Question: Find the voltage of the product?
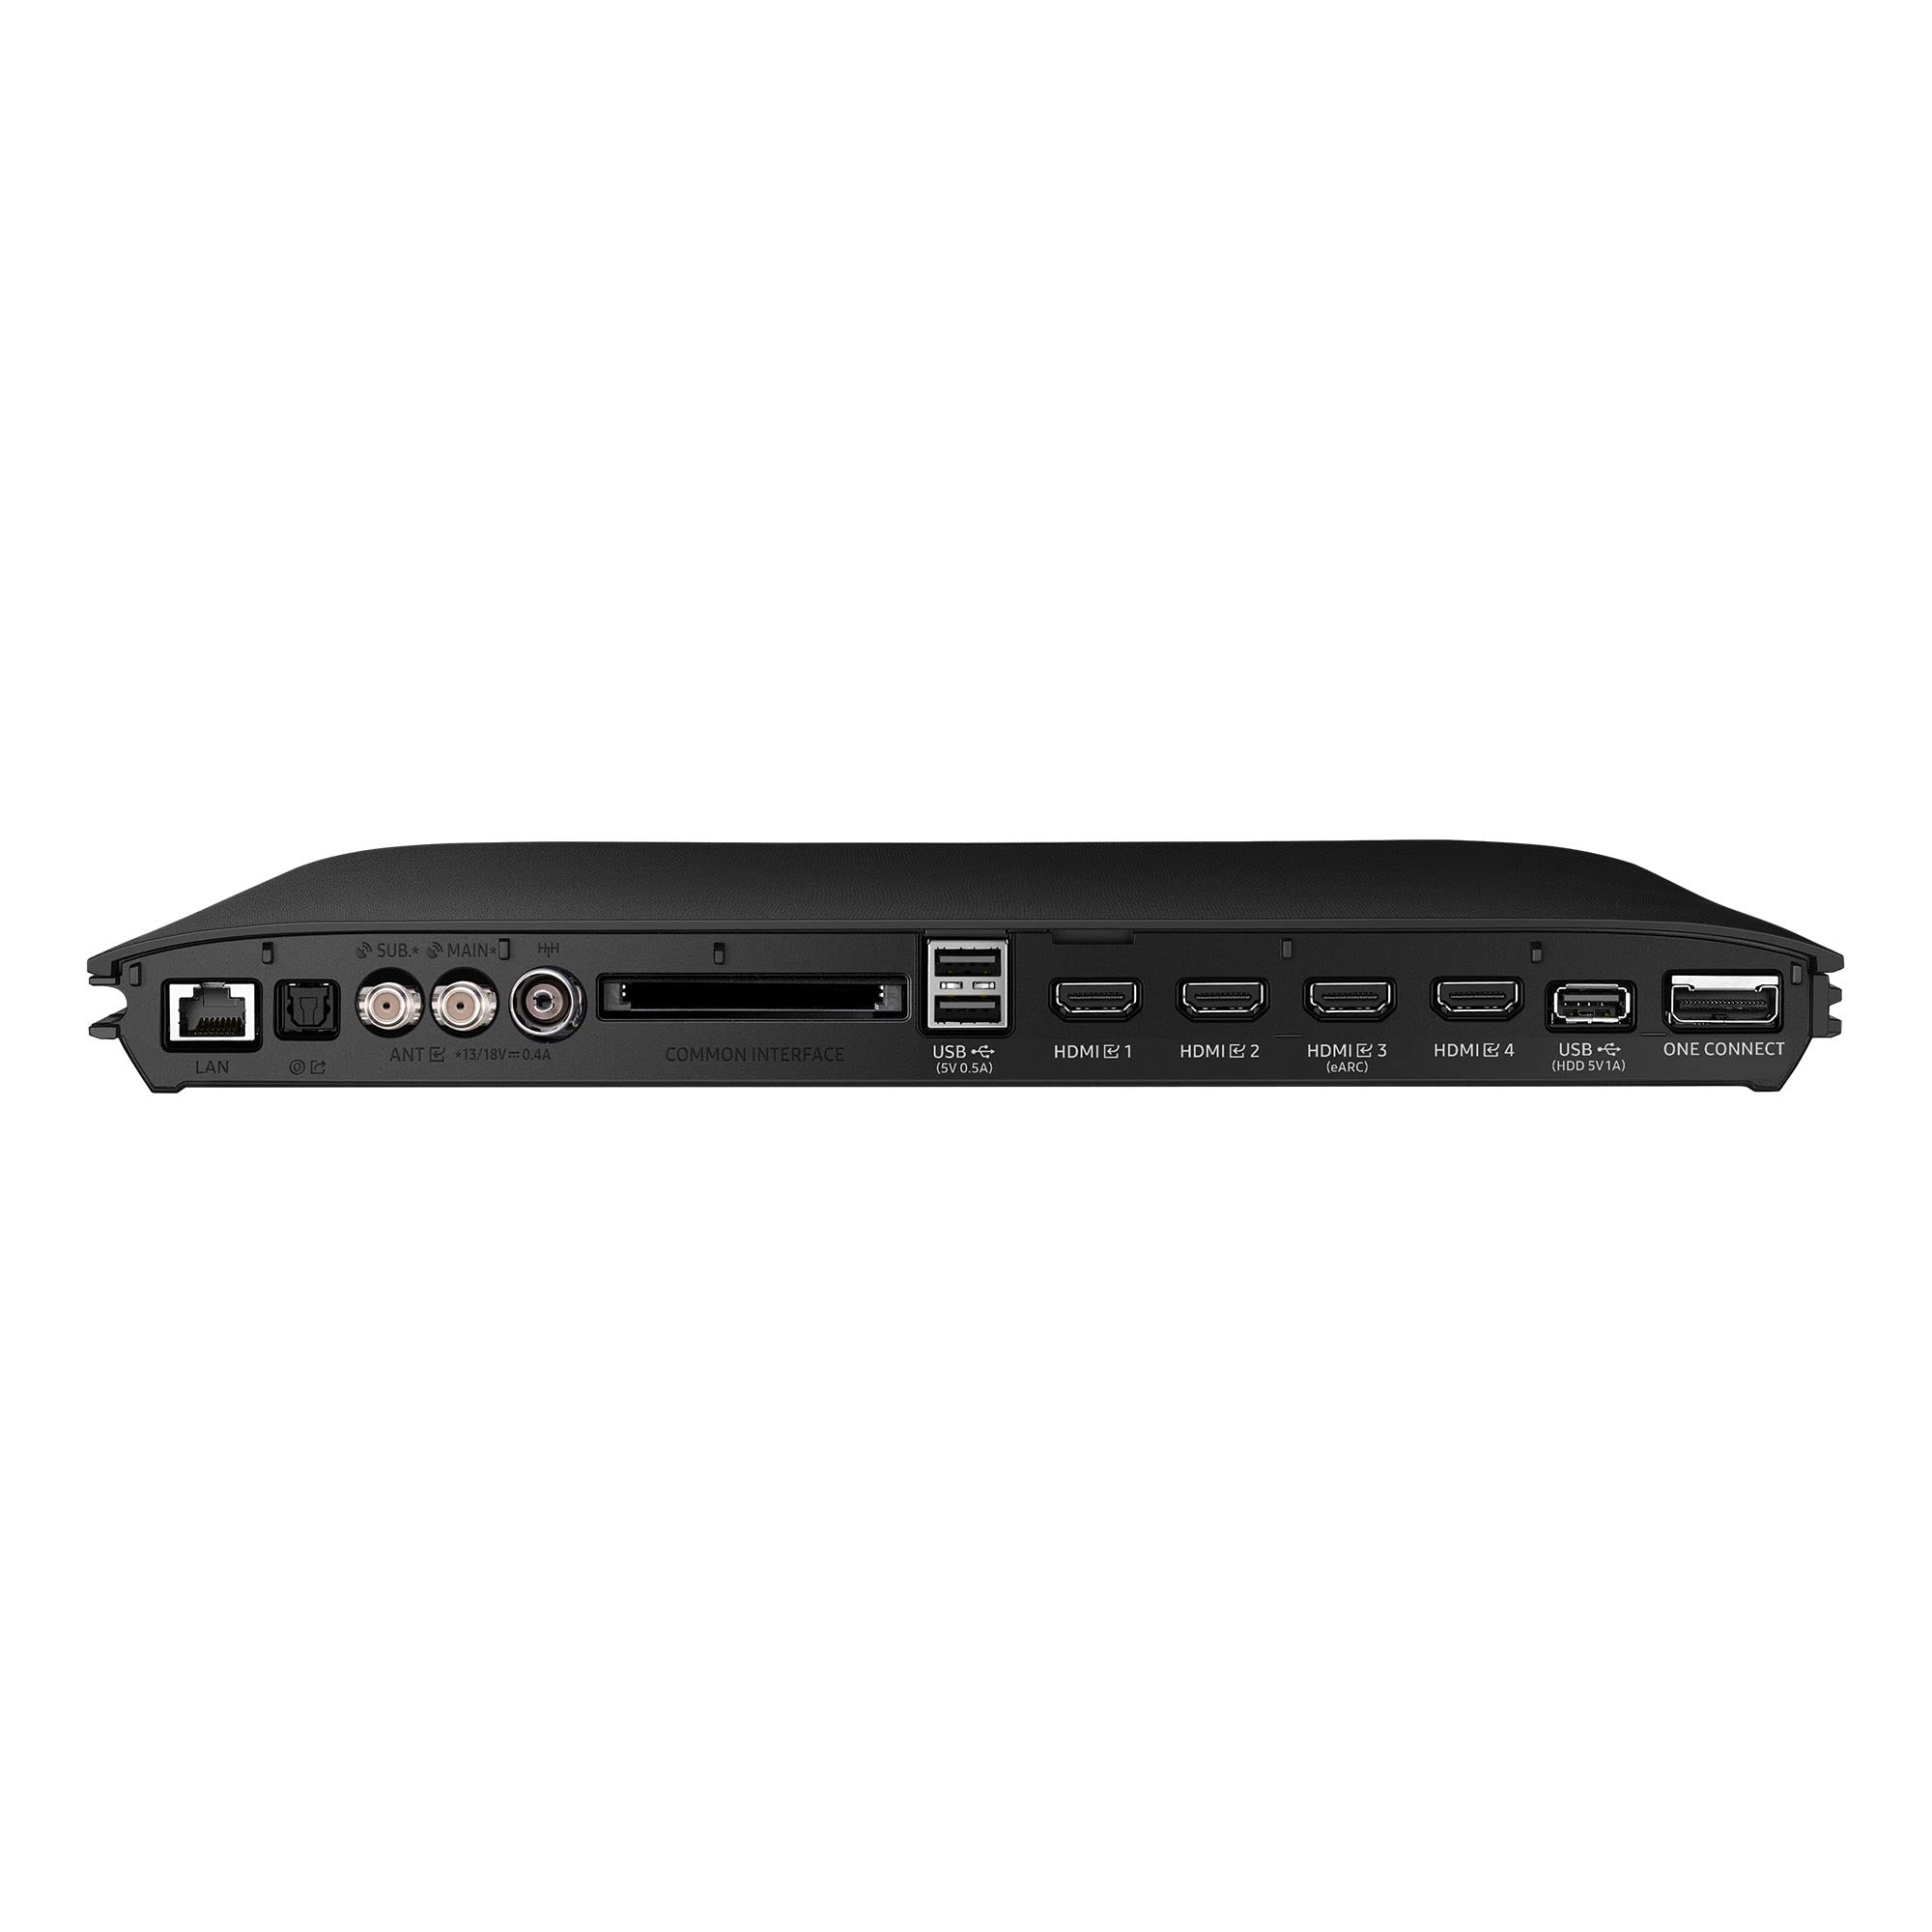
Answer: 5.0 volt